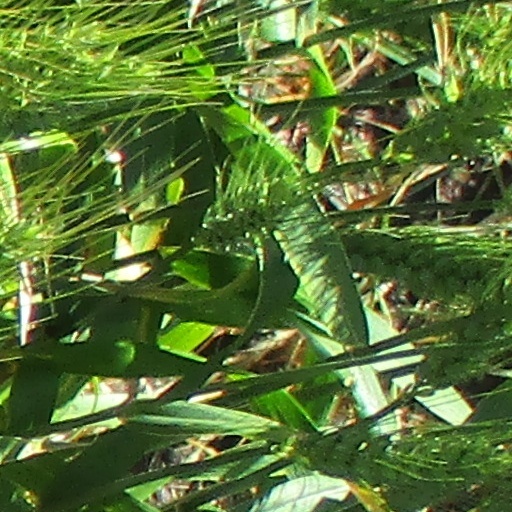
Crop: wheat